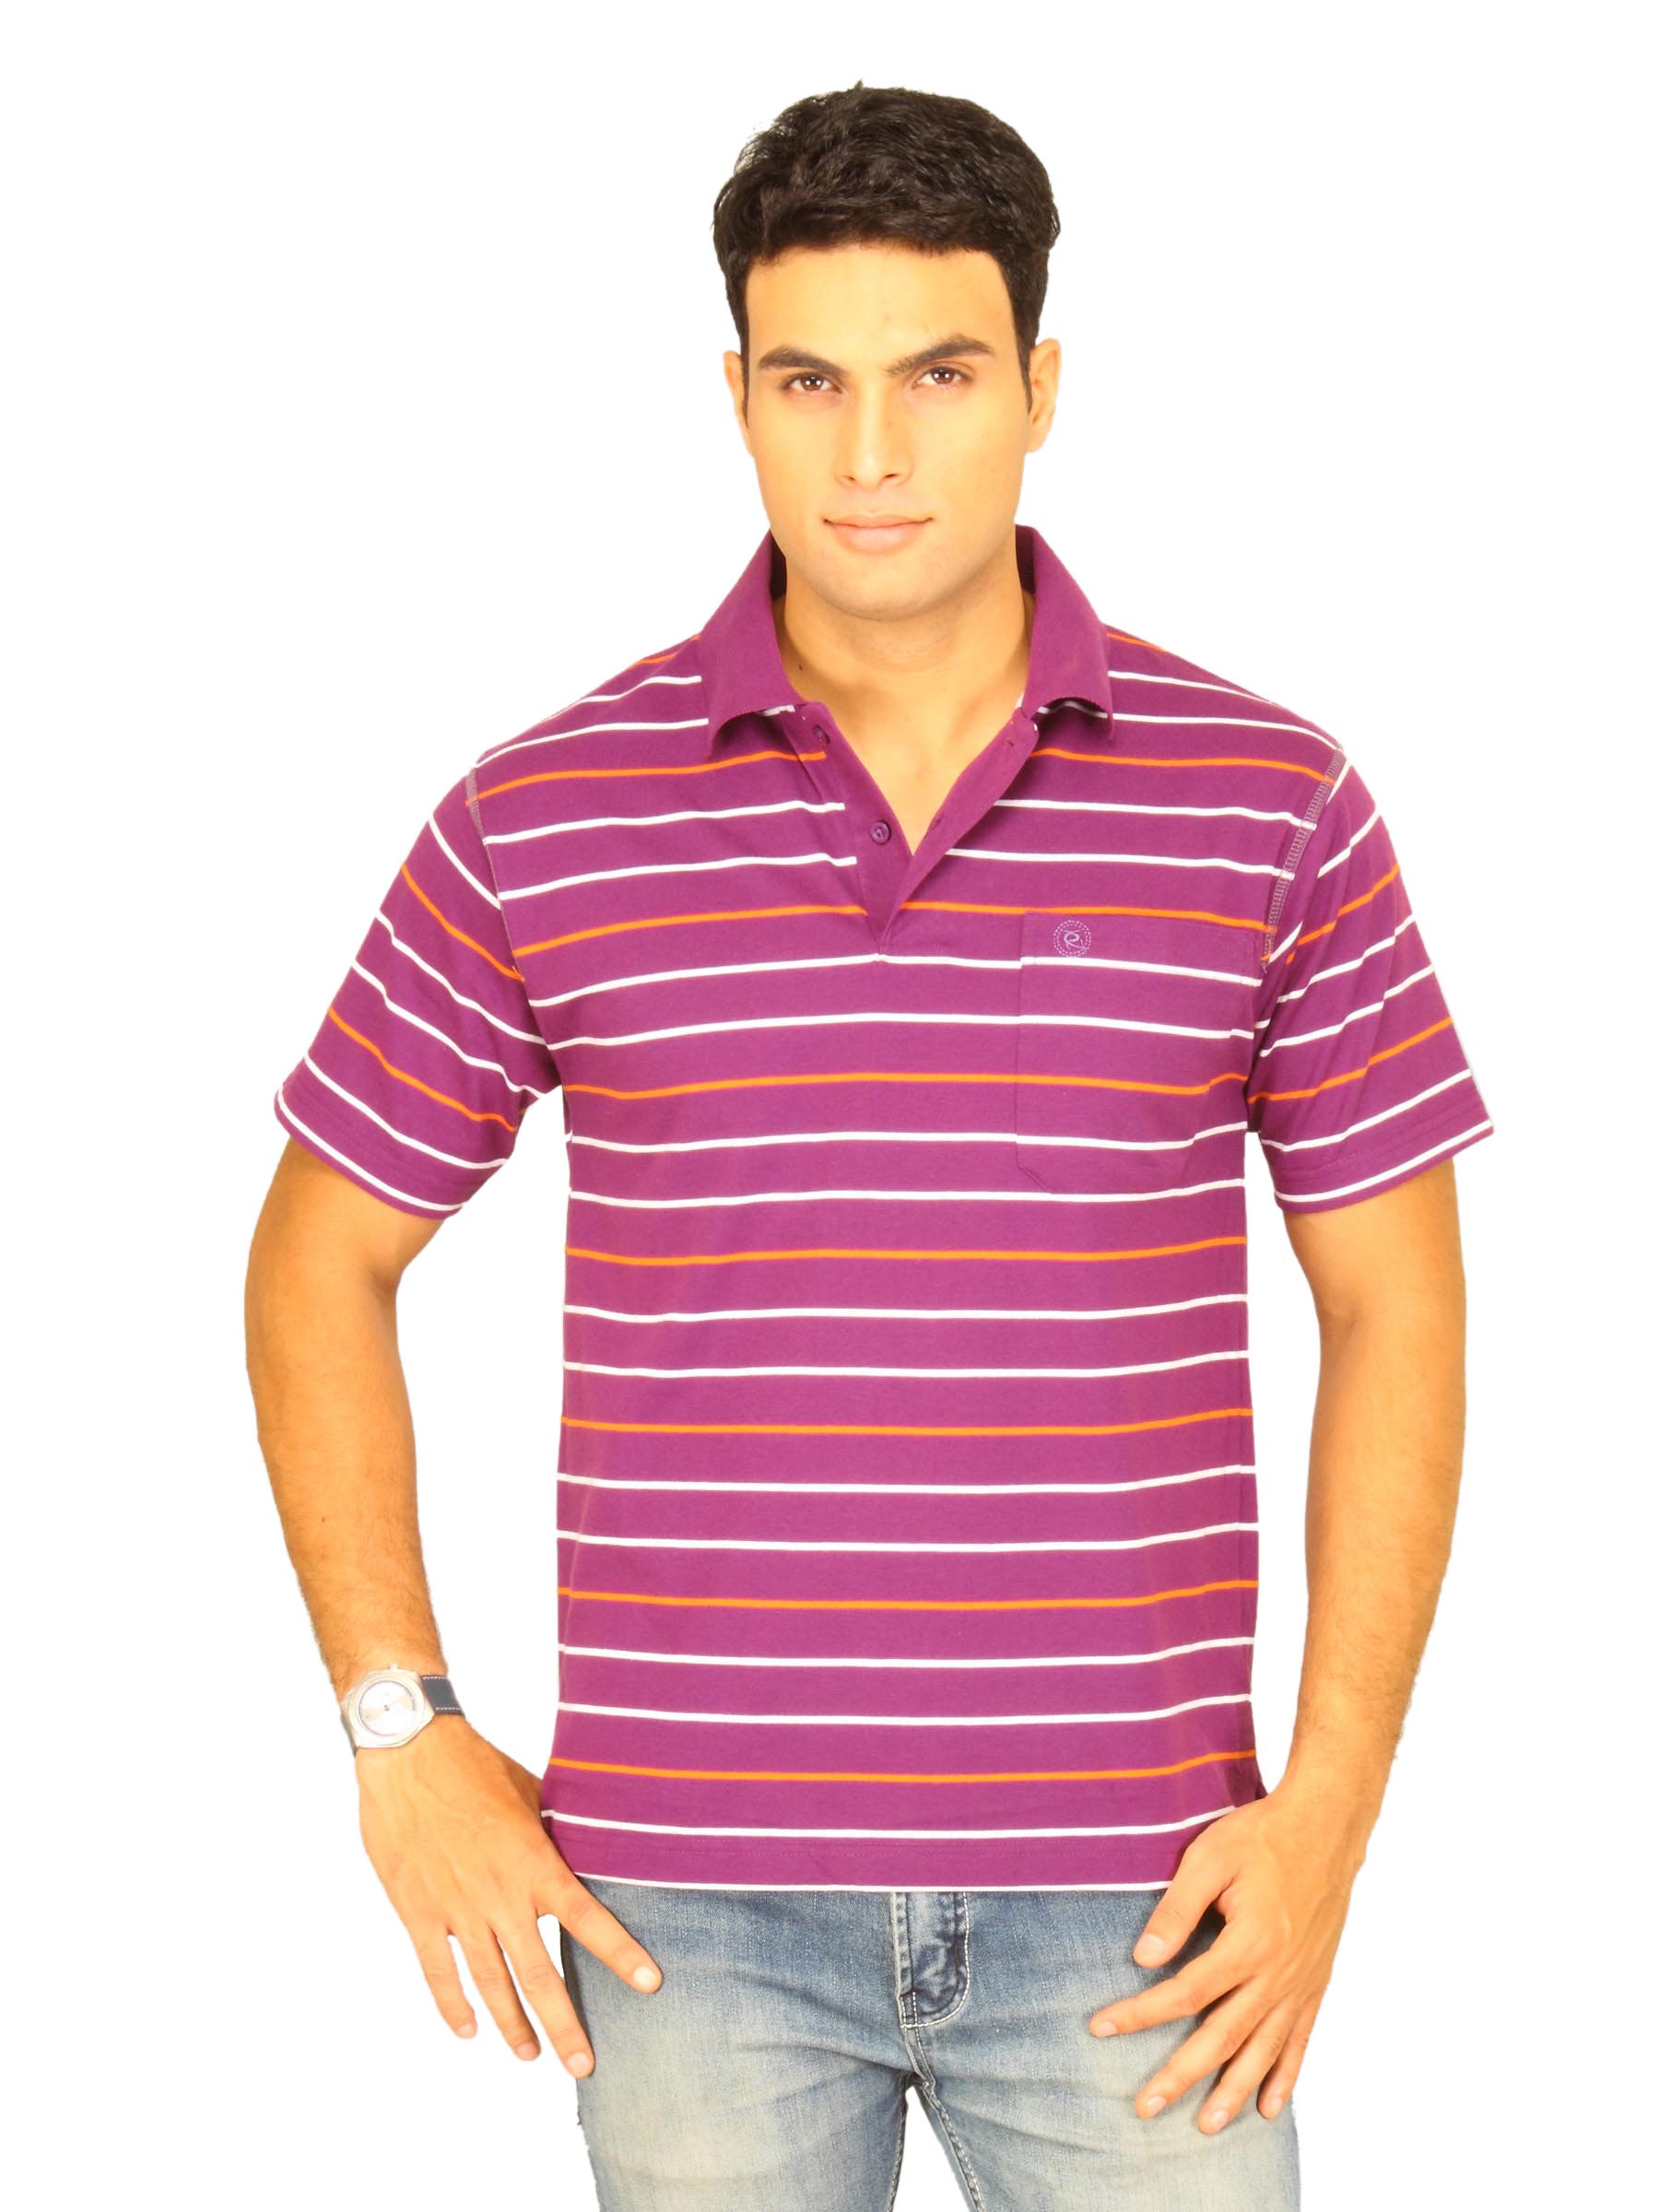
Classic Polo Men's Purple With Orange White T-shirt
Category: Apparel / Topwear / Tshirts
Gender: Men
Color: Purple
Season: Summer 2011
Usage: Casual